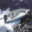
Label: ship